Kempton Greene

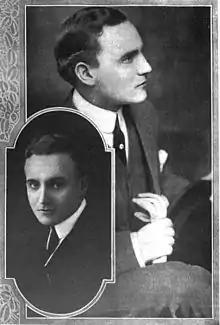
Photos of Greene from "Motion Picture Magazine" (September, 1915)

Kempton Greene (June 28, 1889 – May 17, 1939) was an American film actor of the silent era. He appeared in more than 80 films between 1911 and 1921. He was born in Philadelphia, Pennsylvania.